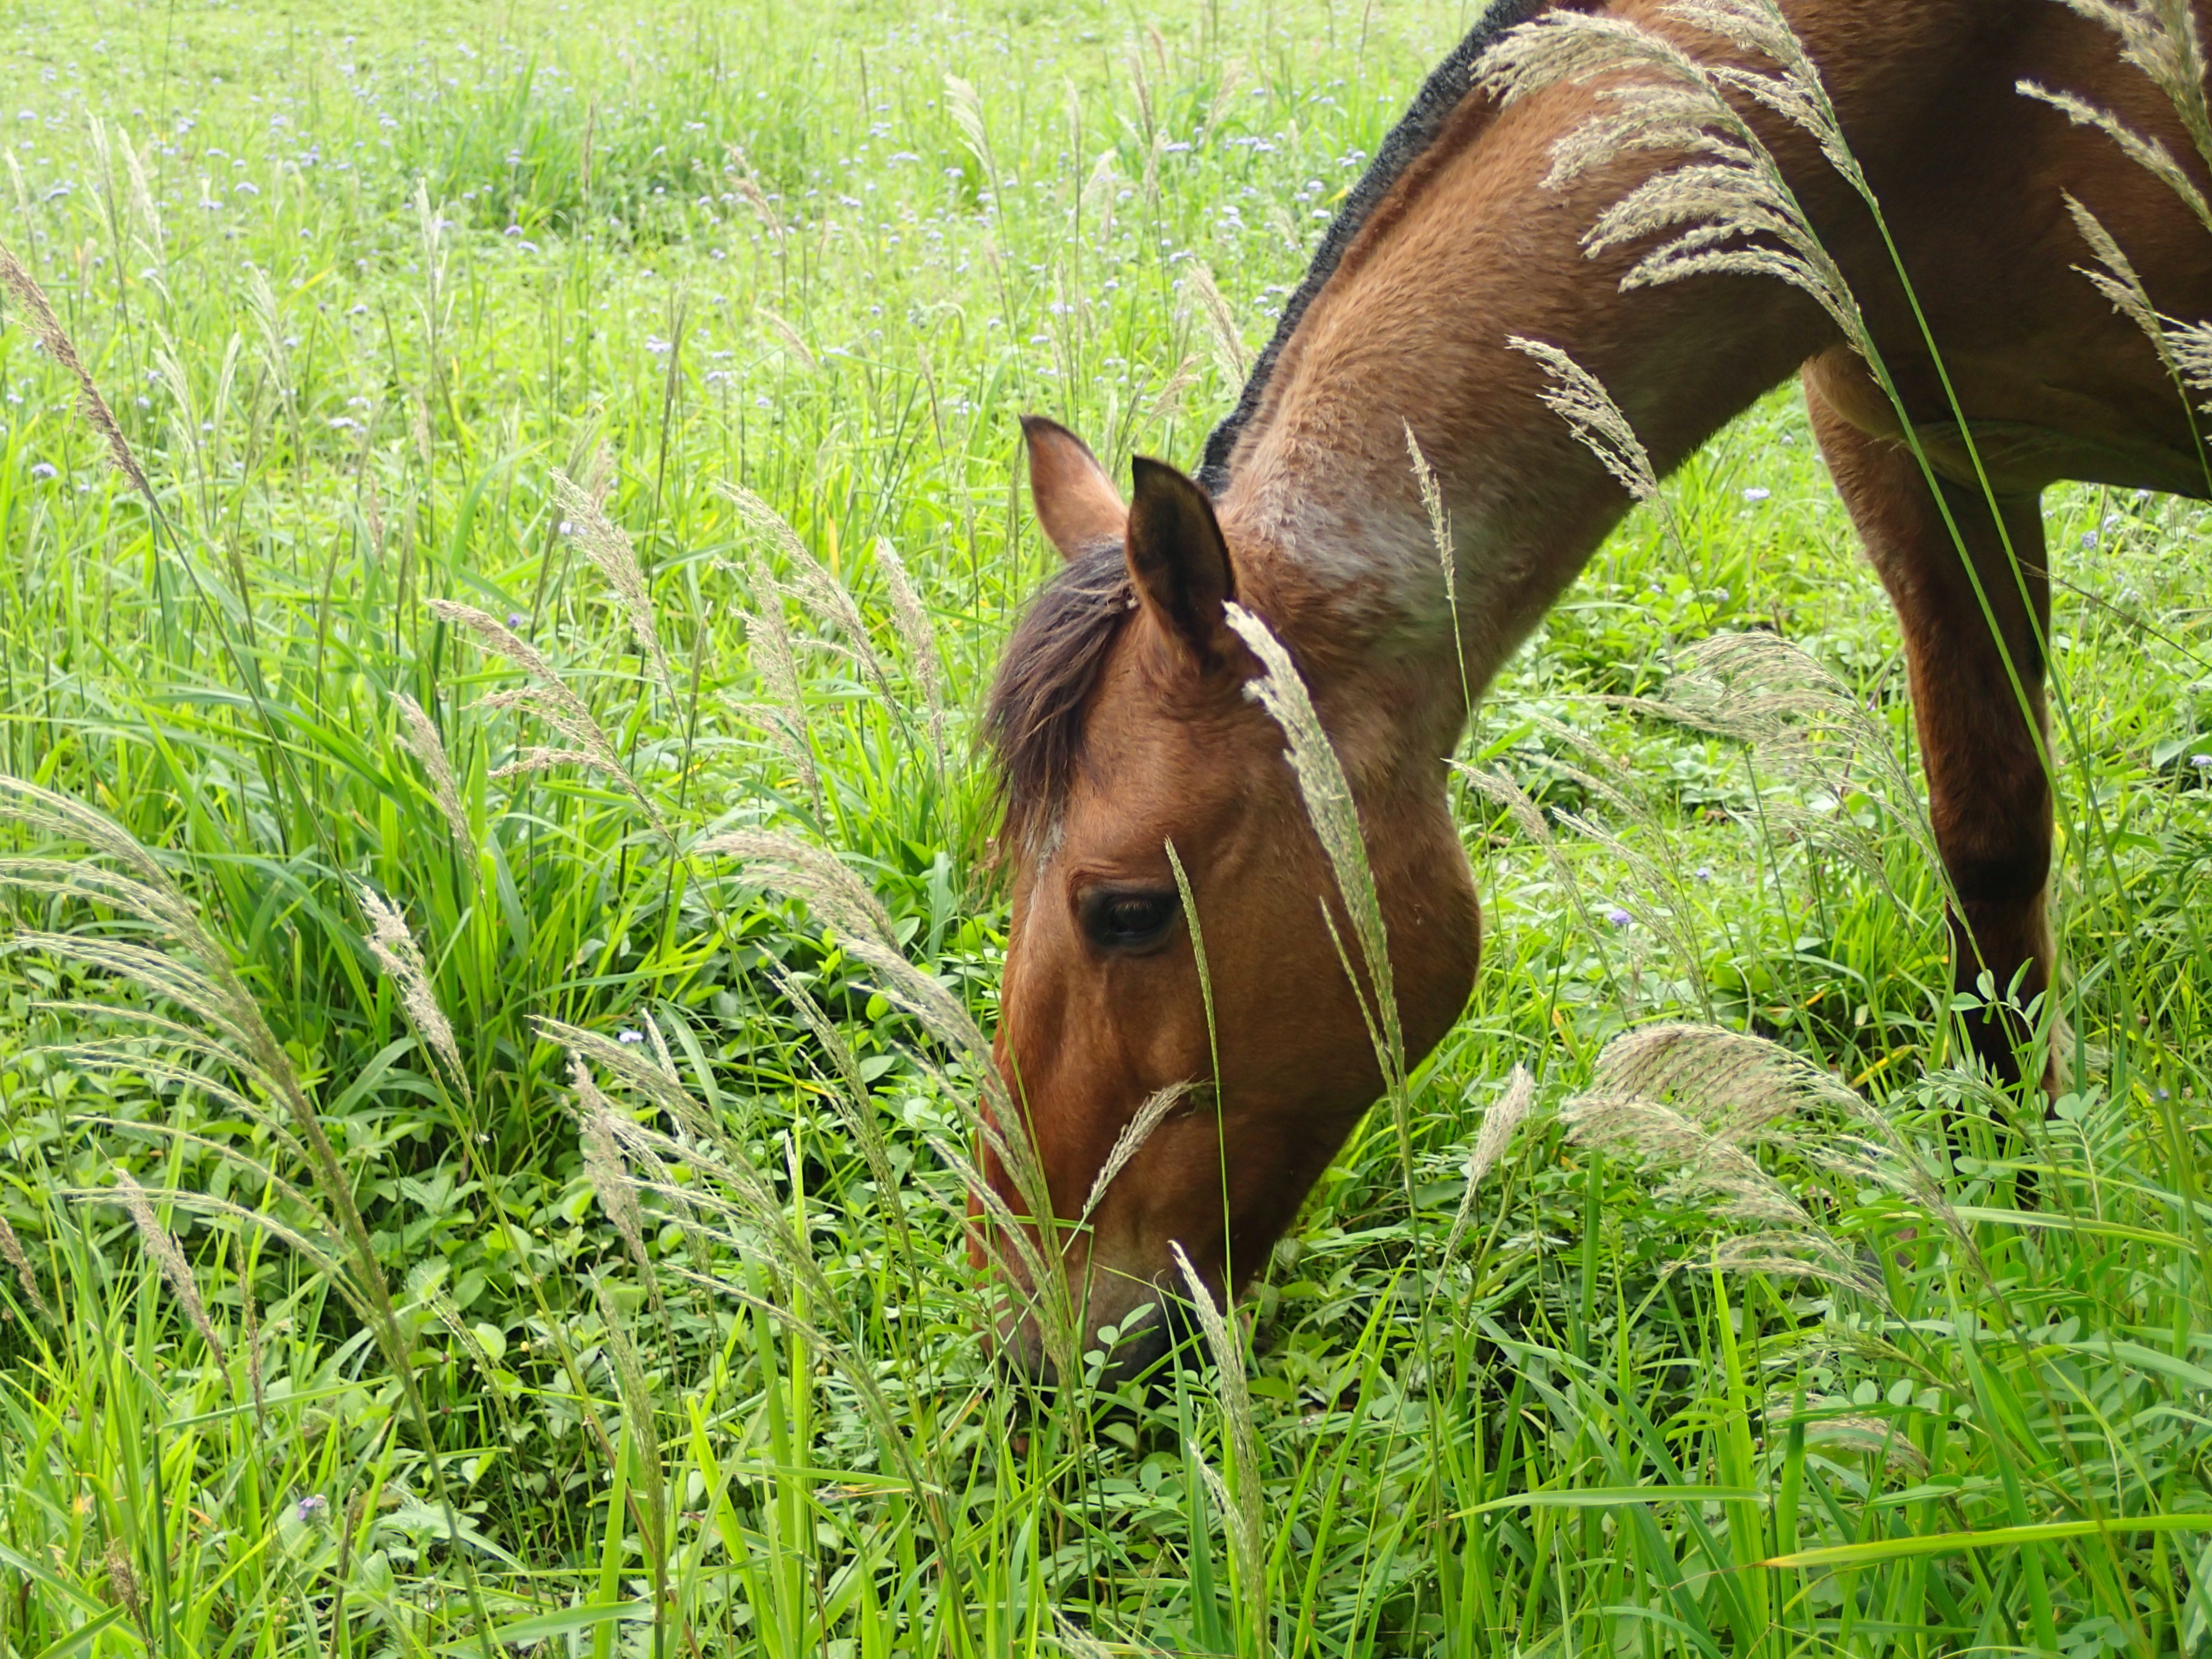
grass, lawn, meadow, prairie, flower, wildlife, jungle, pasture, grazing, horse, mammal, mane, fauna, mare, foal, rural area, pack animal, horse like mammal, mustang horse